North Macedonia

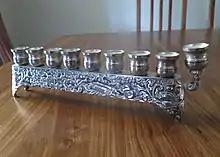
A 19th-century silver menorah

The current government introduced a flat tax system with the intention of making the country more attractive to foreign investment. The flat tax rate was 12% in 2007 and was further lowered to 10% in 2008.